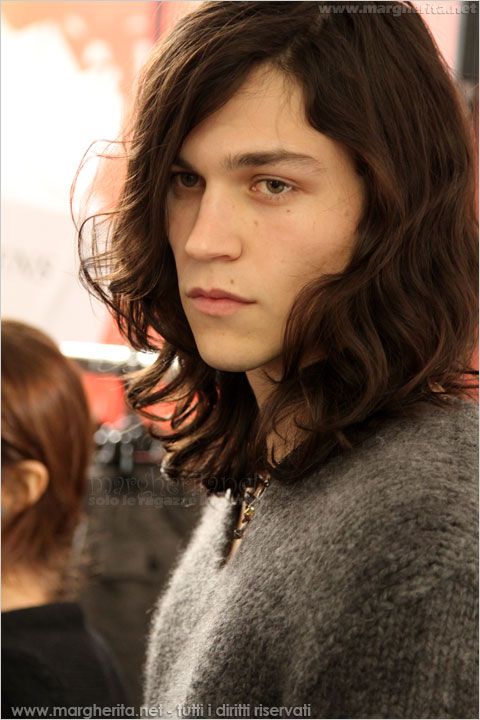
Label: Colored